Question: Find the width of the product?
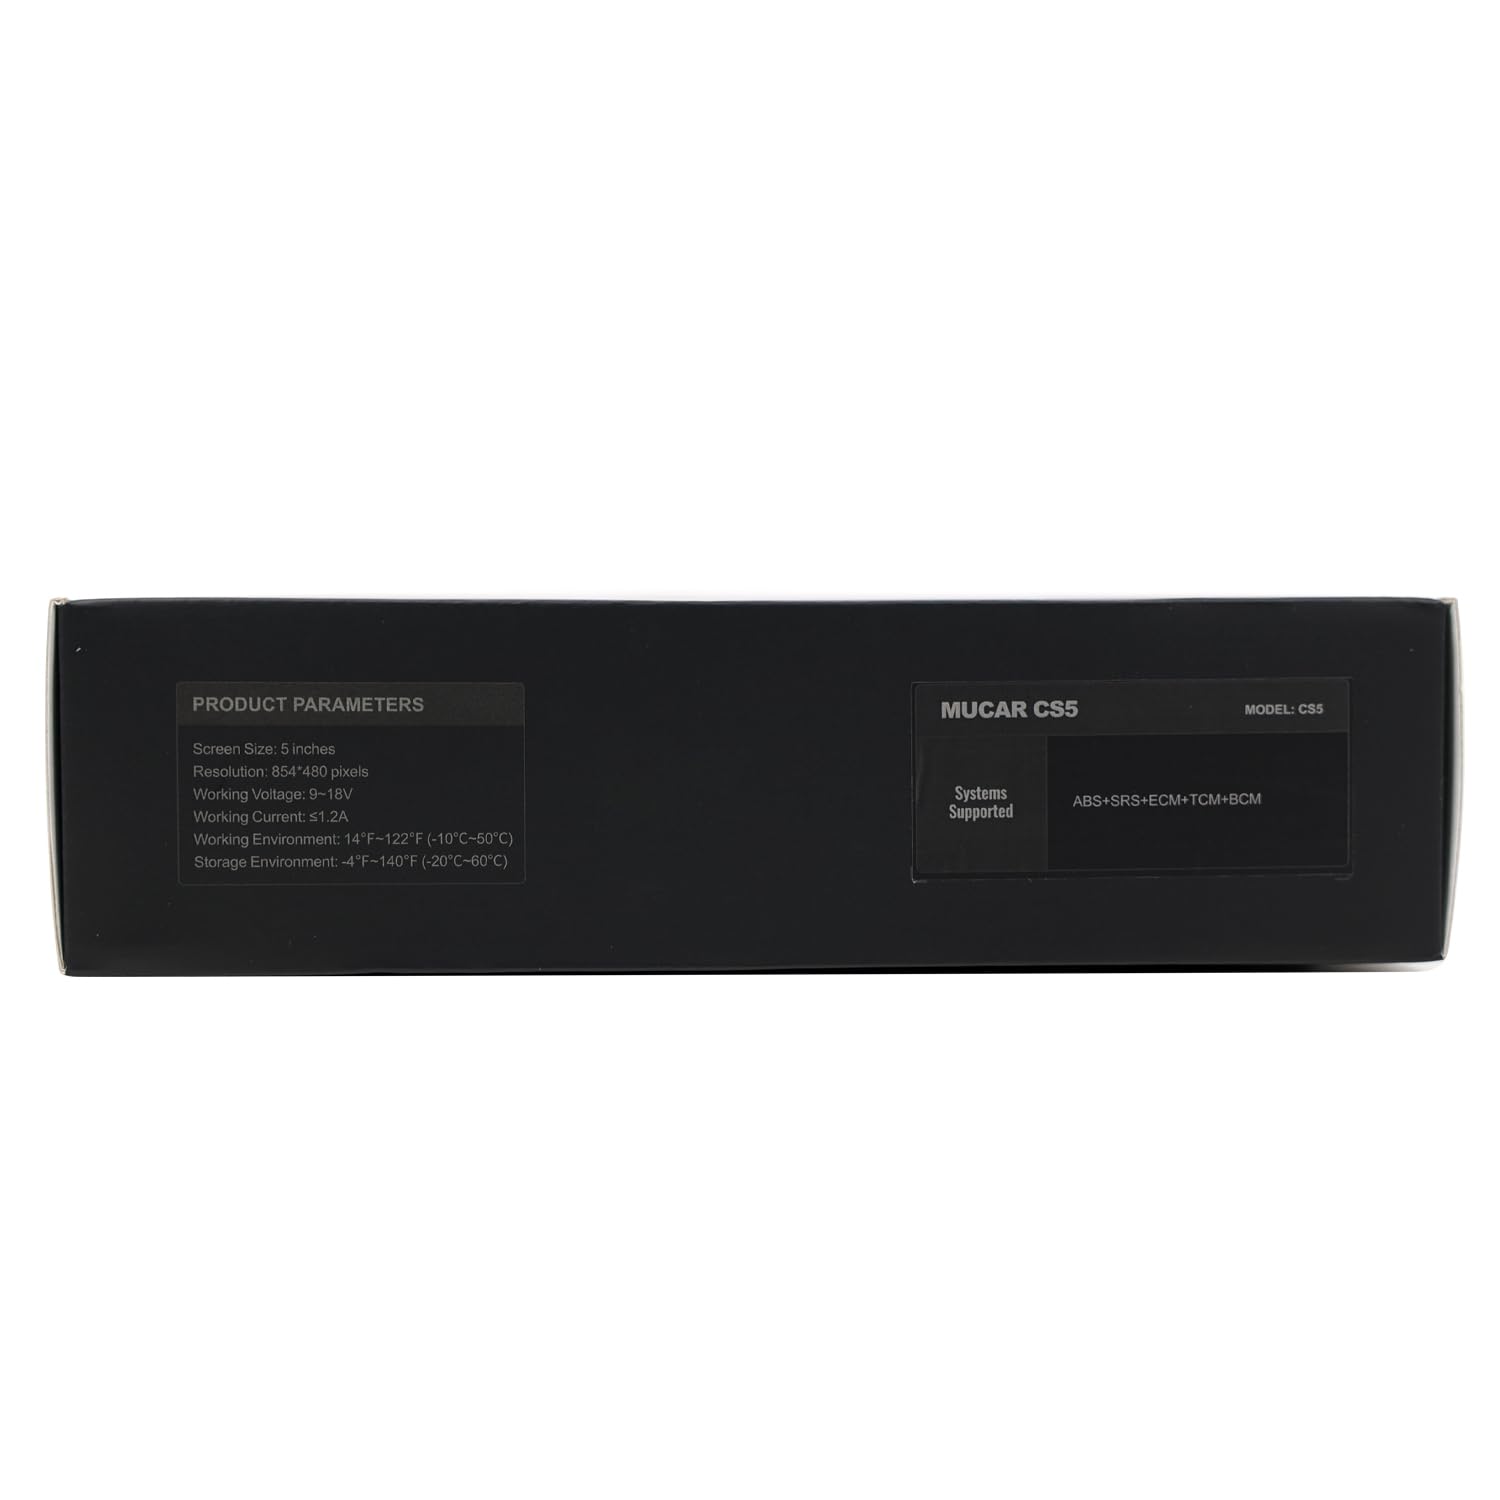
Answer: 5.0 inch